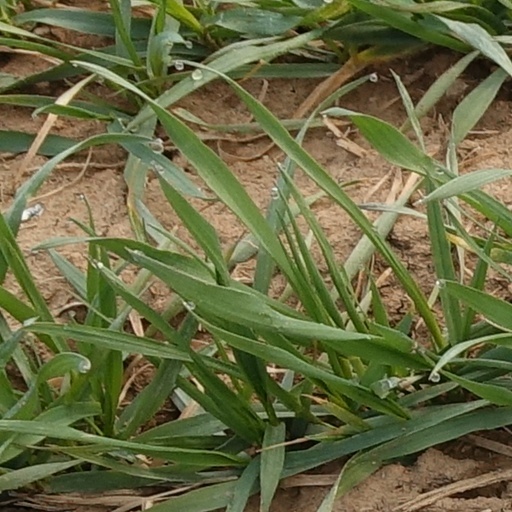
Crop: wheat